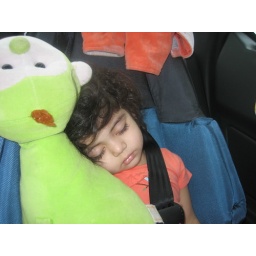
naina sleeping in her car seat